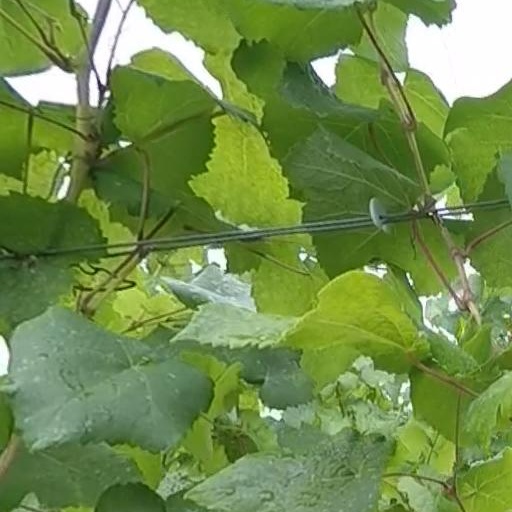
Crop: grape